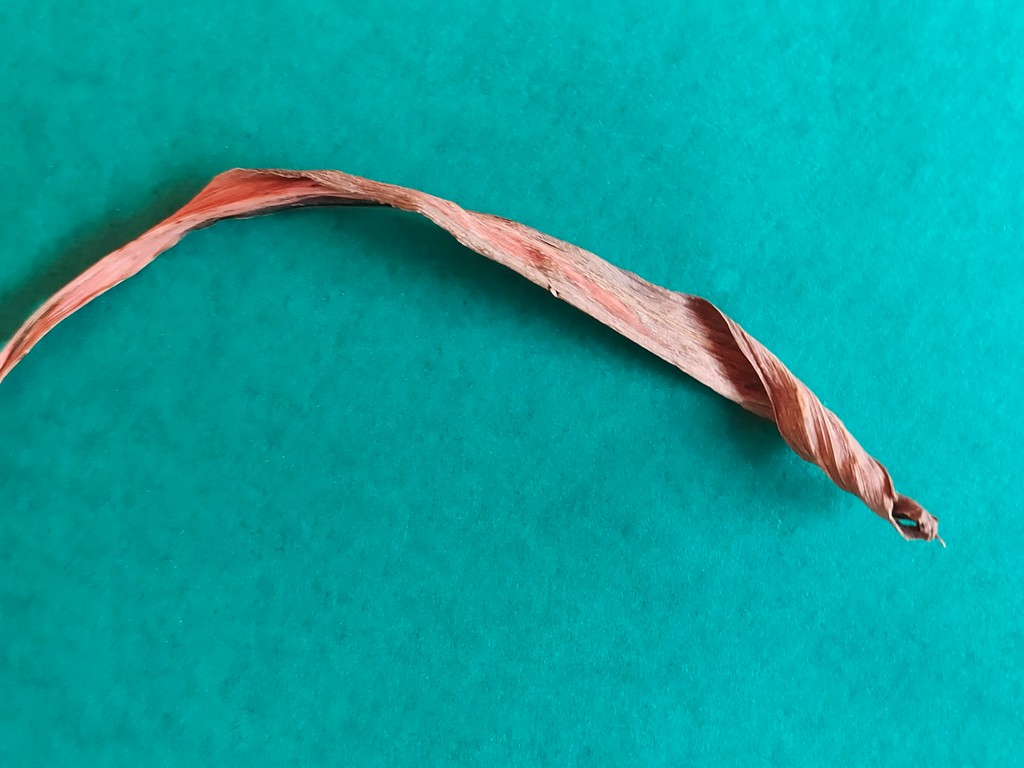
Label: Dried